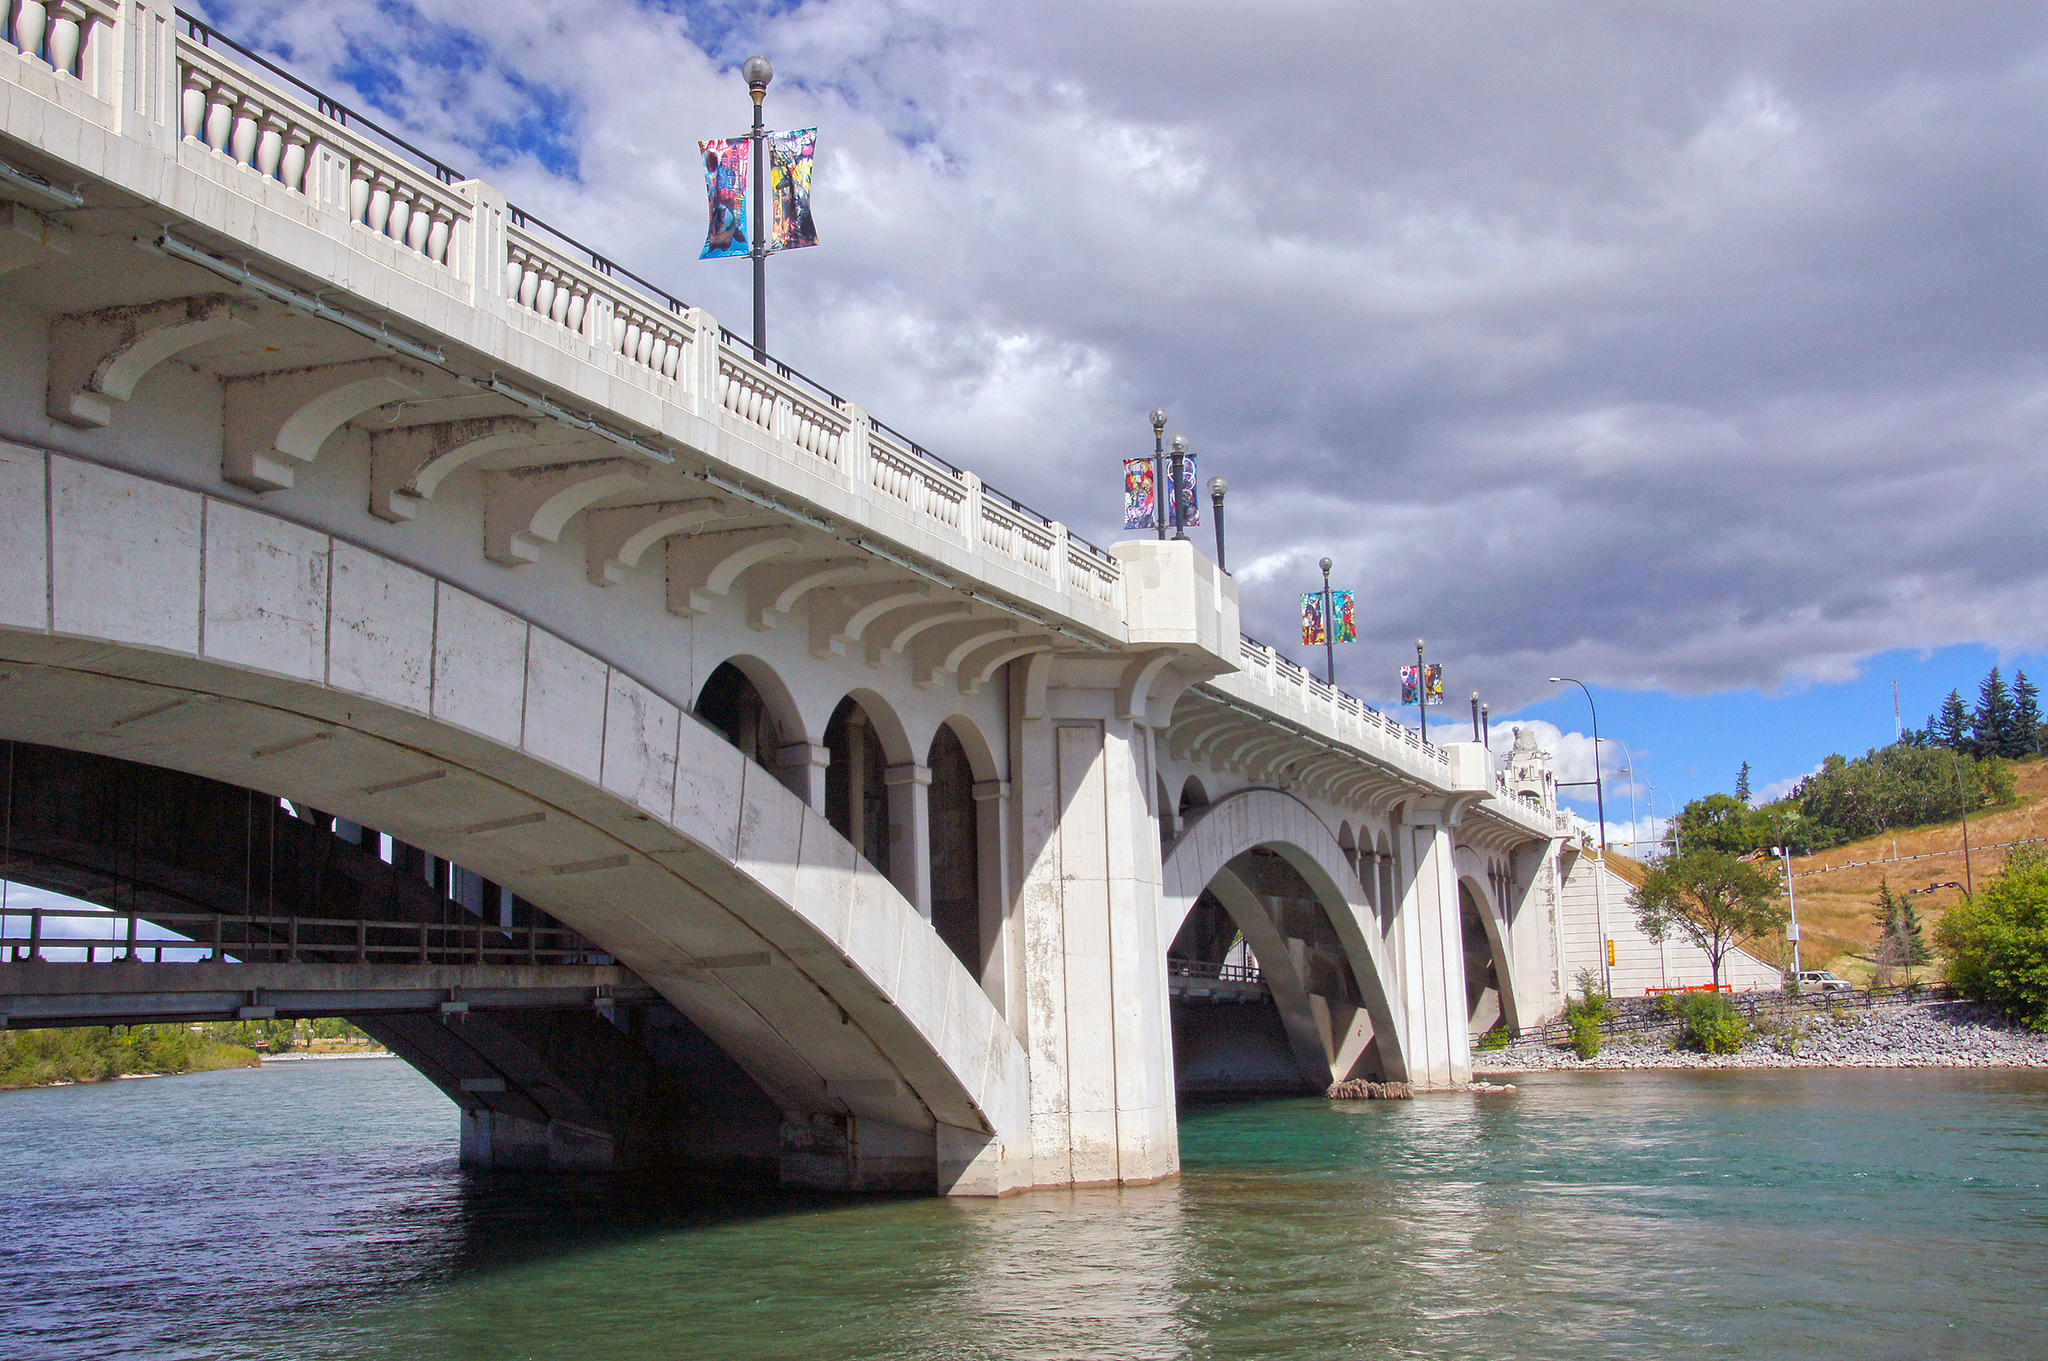
architecture, bridge, river, landmark, tourism, waterway, calgary, bowriver, arch bridge, nonbuilding structure